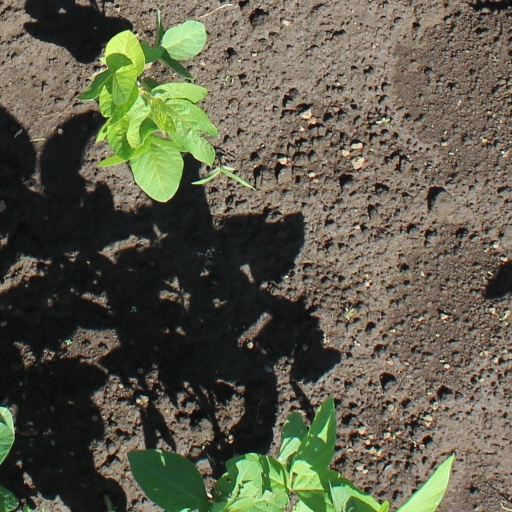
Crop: soybean